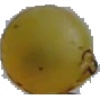
Label: Grape White 3